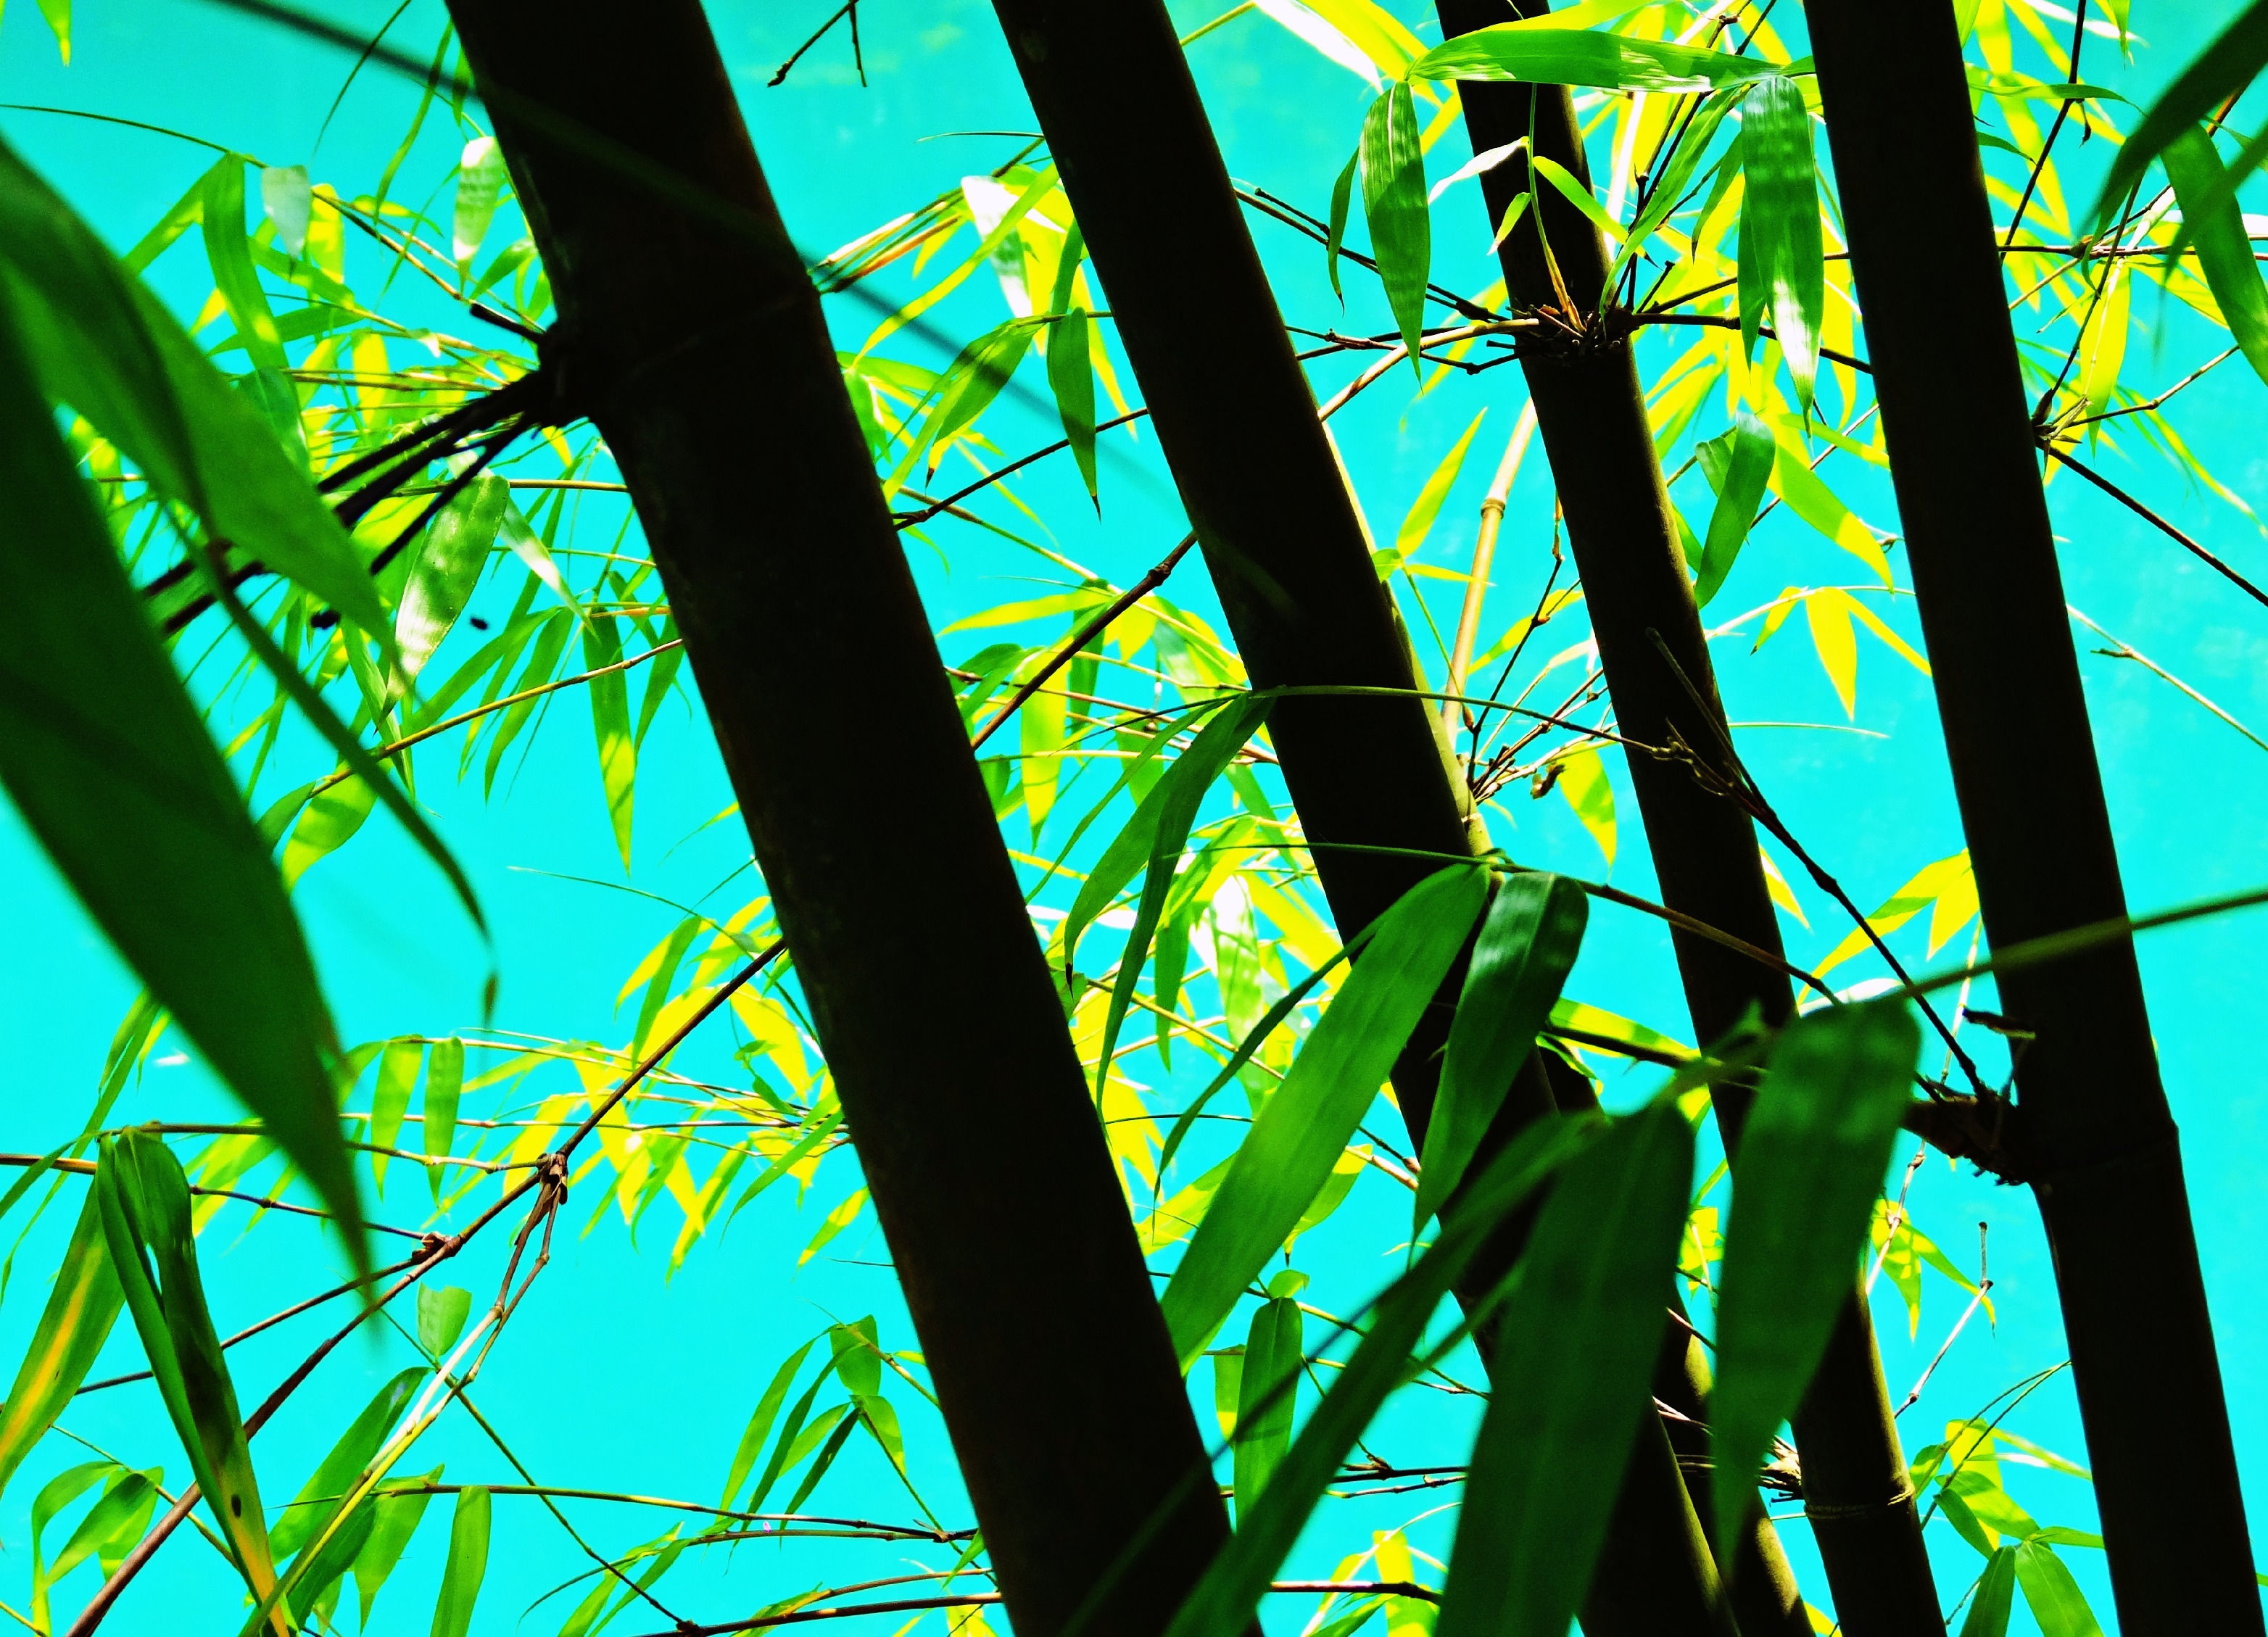
tree, nature, forest, branch, plant, sunlight, leaf, window, glass, lake, line, green, jungle, tranquil, botany, habitat, bamboo, calmness, ecosystem, turquoise water, natural environment, plant stem